Twinstead

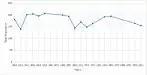

According to the 2011 Census there were 79 males and 76 females living in the parish, whereas in 1801 there were 96 males and 85 females. Not only has the population reduced but the gap between the number of females and males has reduced too.